Bulford

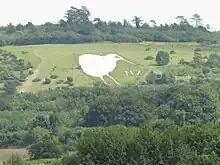
The Bulford Kiwi

The Bulford Kiwi – a large chalk representation of a kiwi – is on a hill above the village.